Edward Sels

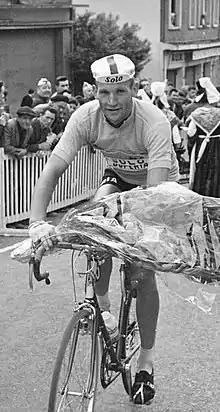
Sels at the 1964 Tour de France

Edward Sels (born 27 August 1941 at Vorselaar, Belgium) is a former Belgian professional road bicycle racer. He was professional from 1963 to 1972, winning 35 races. He was road champion of Belgium in 1961 (Military) and 1964. He won seven stages in the Tour de France and one in the Giro d'Italia. He wore the yellow jersey for two days in the 1964 Tour de France. His sister, Rosa Sels, was a cyclist too.